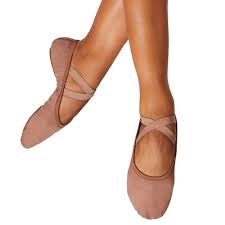
Label: Ballet Flat